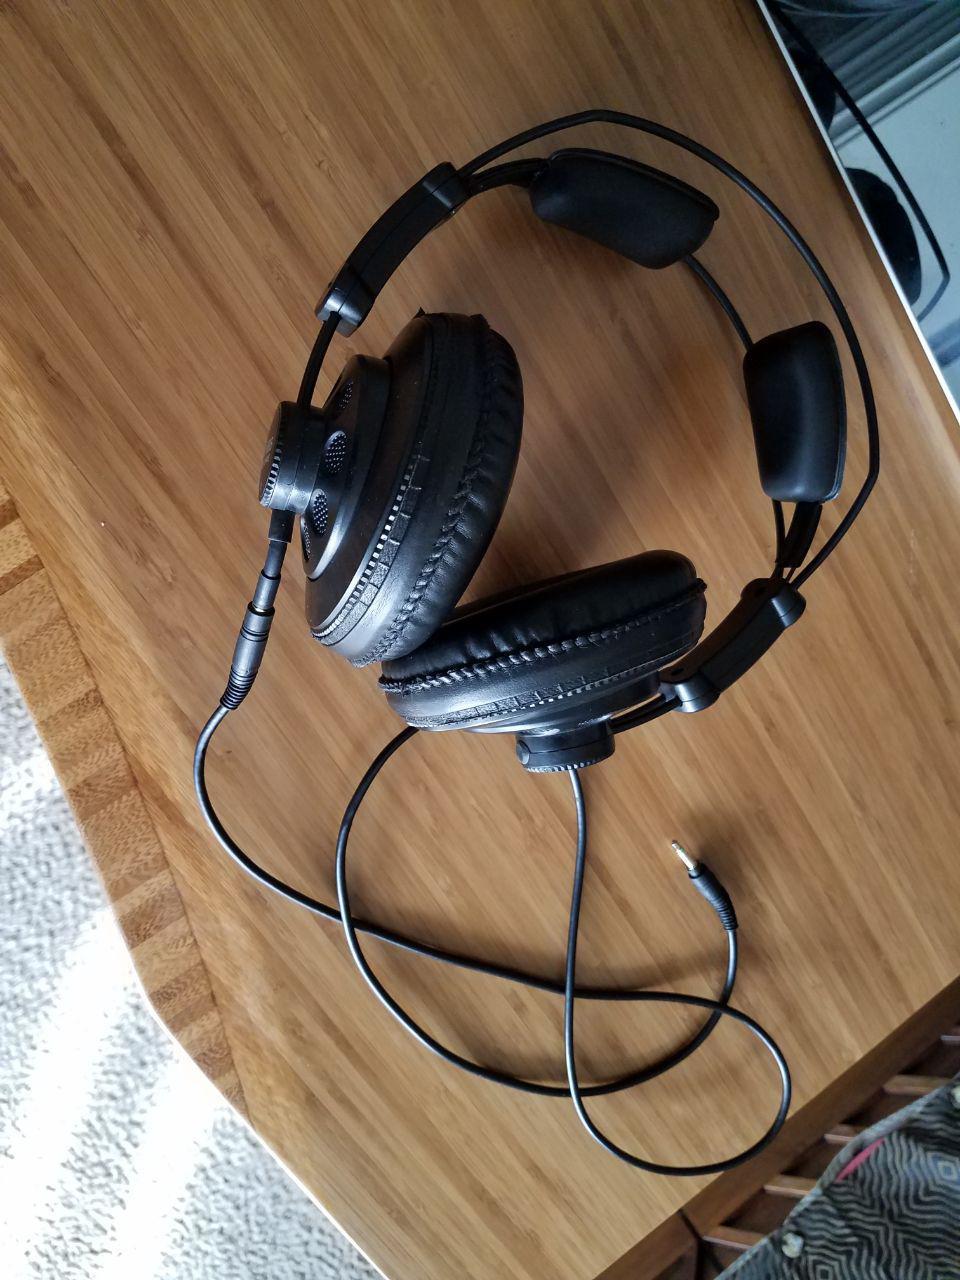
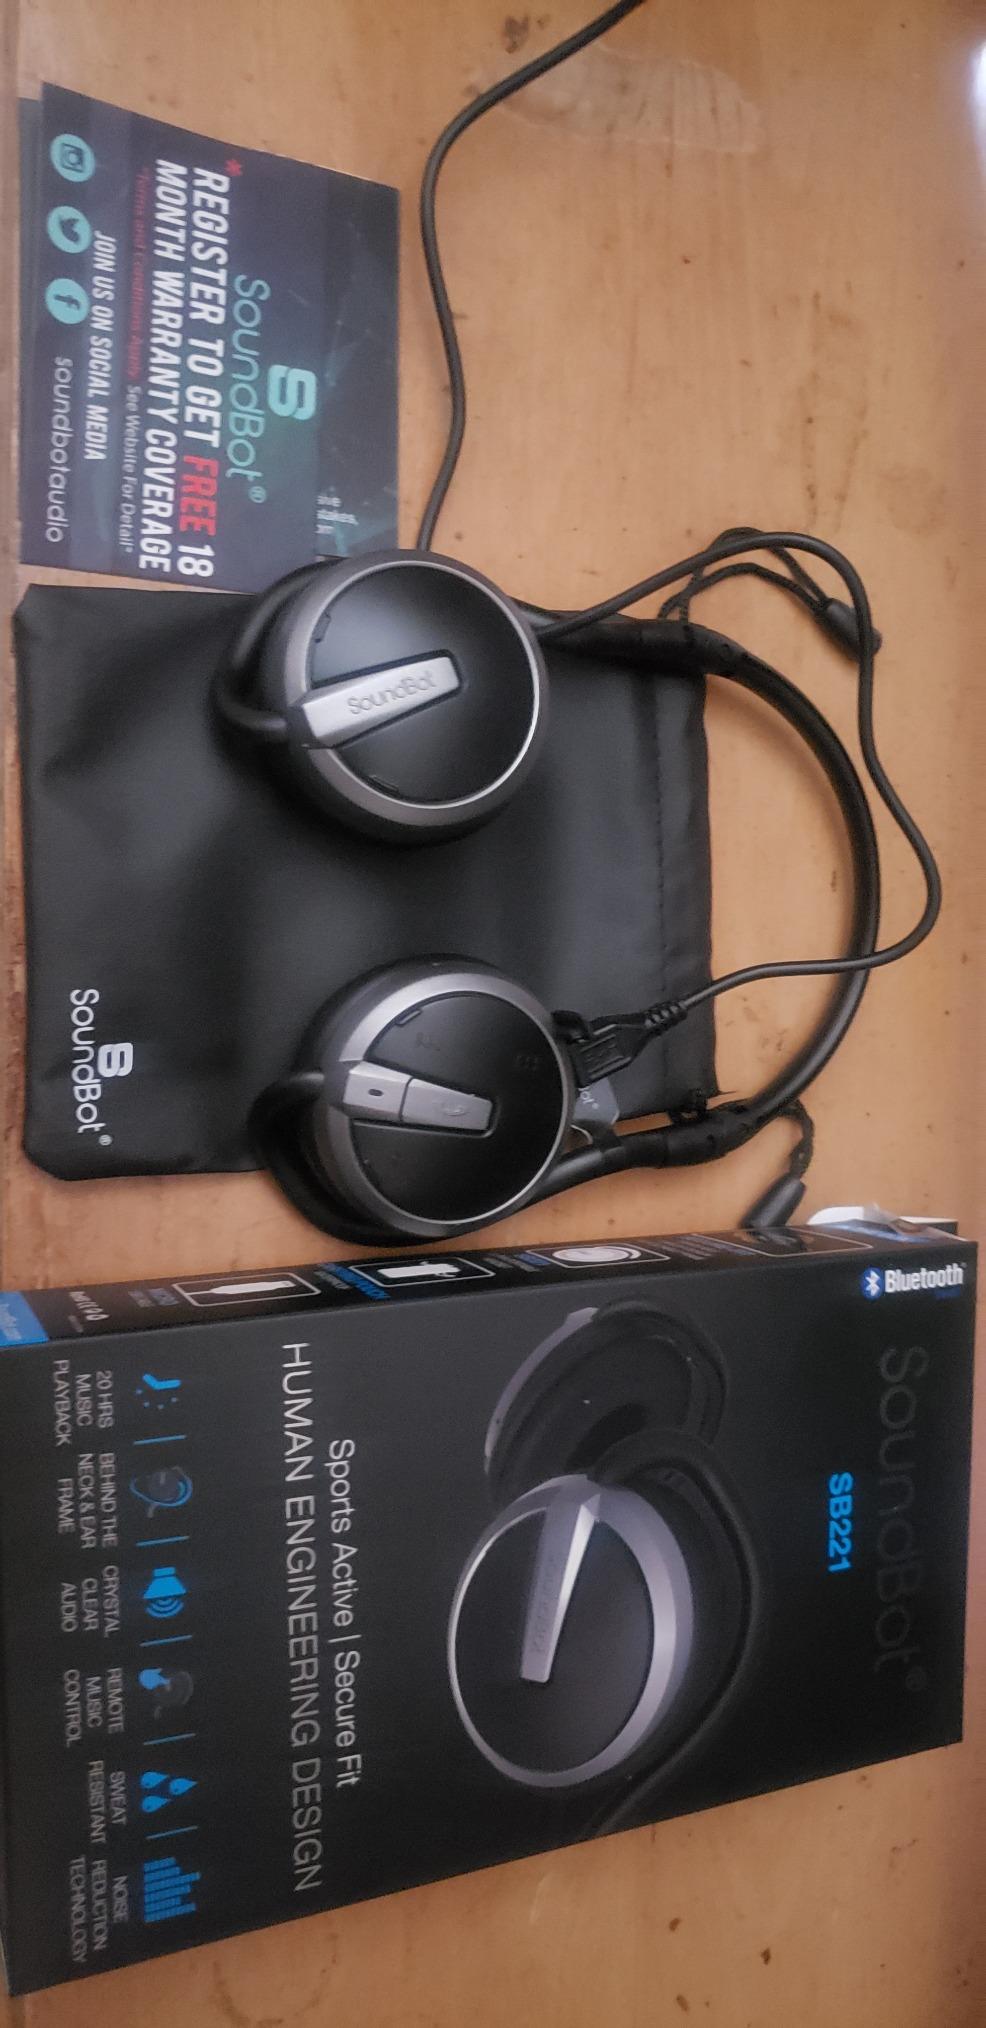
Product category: headphones
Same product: no